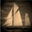
Label: ship